NGC 5223

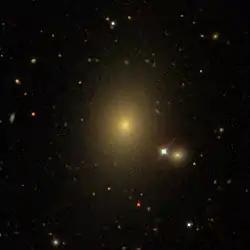
SDSS image of NGC 5223

NGC 5223 is an elliptical galaxy in the constellation of Canes Venatici. It was discovered on 1 May 1785 by William Herschel.